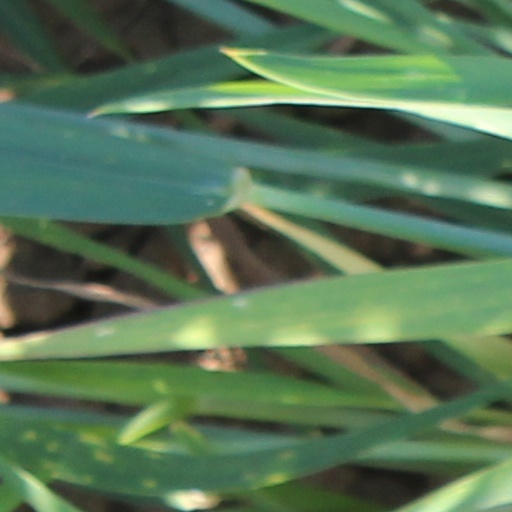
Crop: wheat